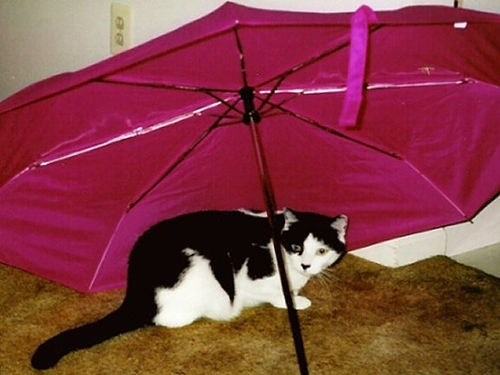
A cat that is sitting underneath a pink umbrella.
A black and white cat laying under a pink umbrella.
A black and white cat under a pink umbrella on carpet.
A white and black cat sits under a pink umbrella.
A cat is huddling under an open umbrella.